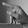
ASL letter: P